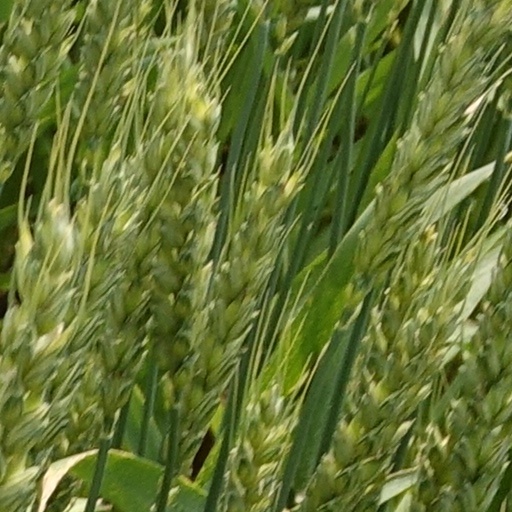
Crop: wheat